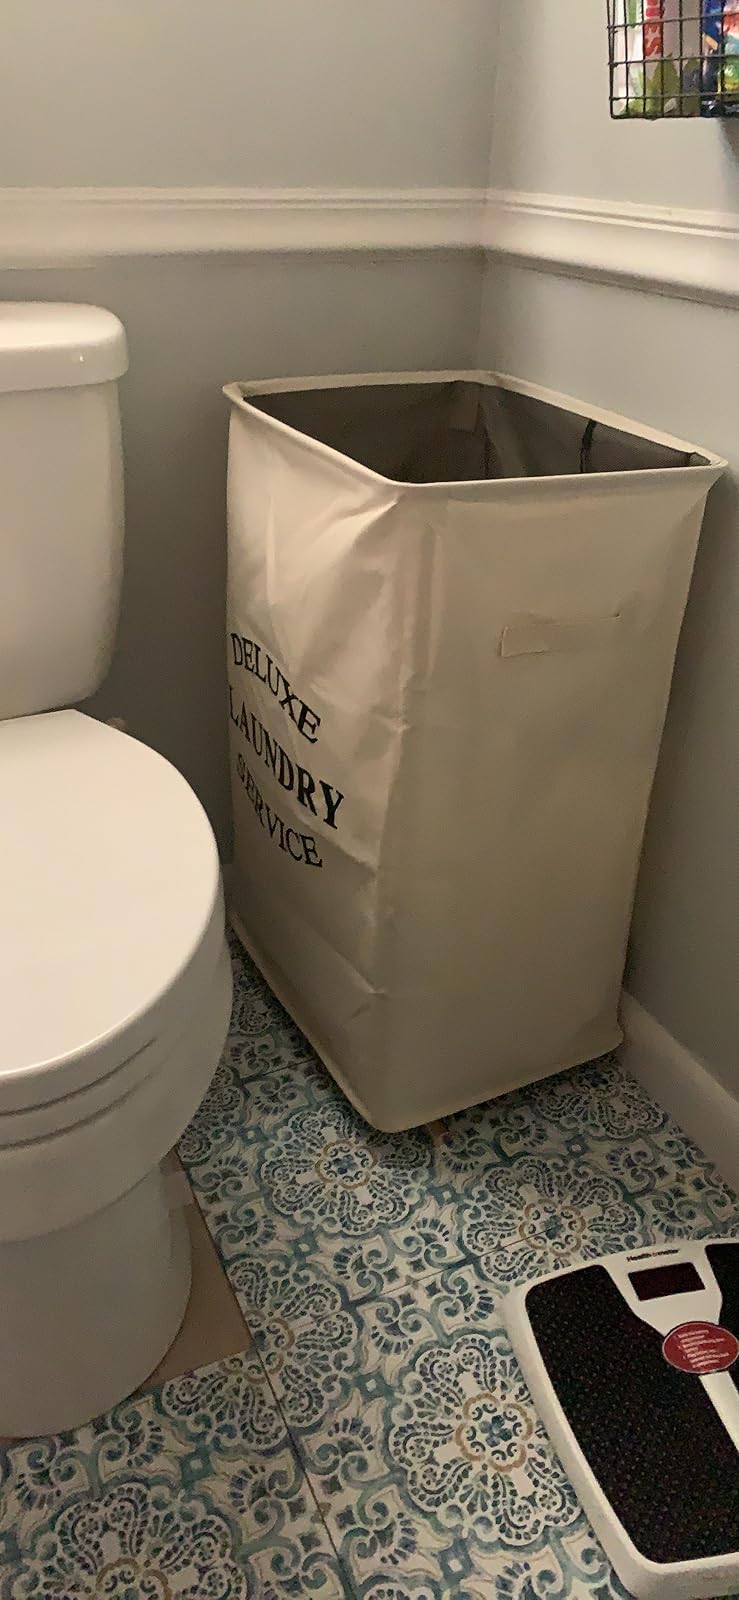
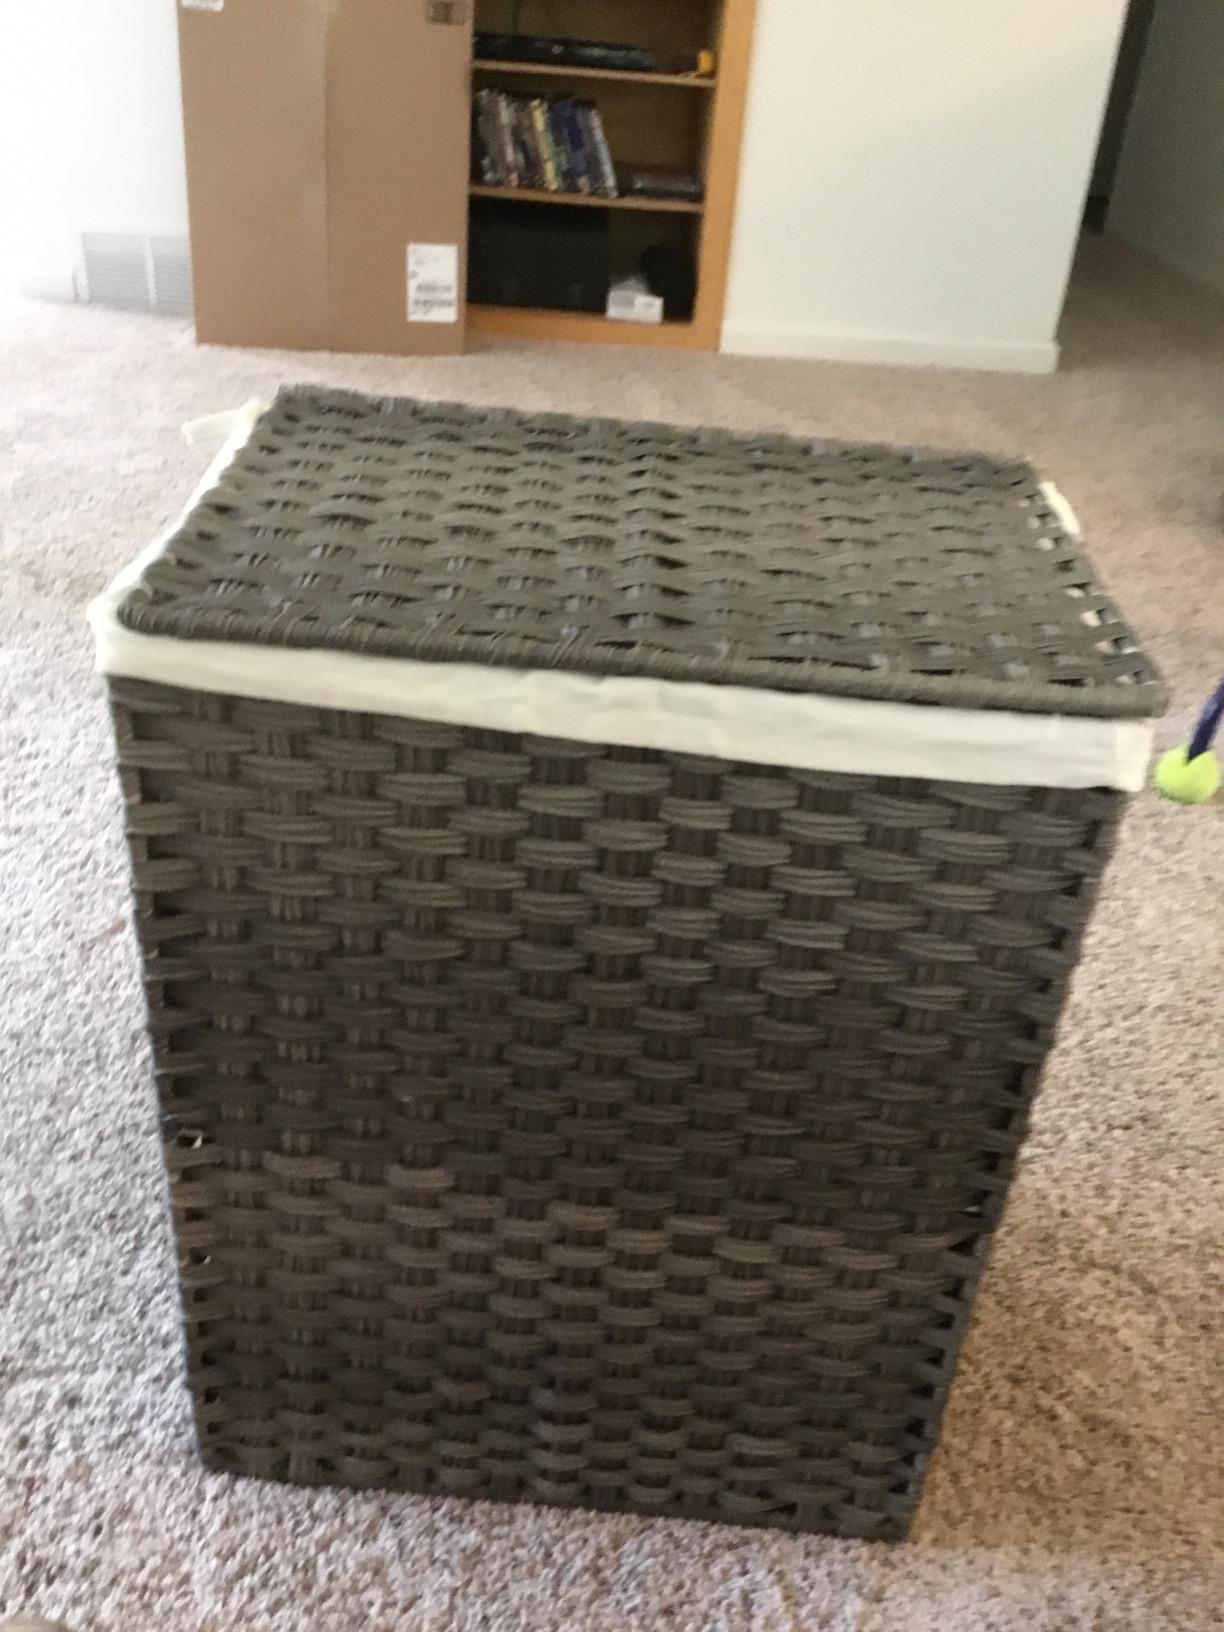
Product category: items_hamper
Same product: no